2006 Subway 500

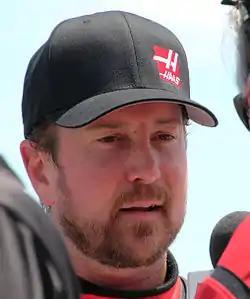
Kurt Busch (pictured in 2015) had the ninth pole position of his career.

The Subway 500 was the 32nd of 36 scheduled stock car races of the 2006 NASCAR Nextel Cup Series and the sixth in the ten-race season-ending Chase for the Nextel Cup. On October 22, 2006, it was held at Martinsville Speedway in Ridgeway, Virginia, a short track that holds NASCAR races, and ran for a total of 500 laps over a distance of . The standard track at Martinsville Speedway is a four-turn, paperclip-shaped oval. Its turns are banked at eleven degrees, and neither the front stretch (the location of the finish line) nor the backstretch is banked.